Medair

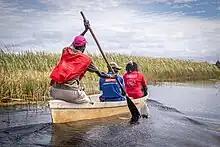

The Board of International Trustees is the organisation's governing body, and is composed of 9 leaders in their respective fields. Together, they are responsible for the missional and financial success of the organisation. Medair's board is appointed or elected by members of the Medair Association. The CEO is responsible for the management of Medair, supported by an Executive Leadership Team.